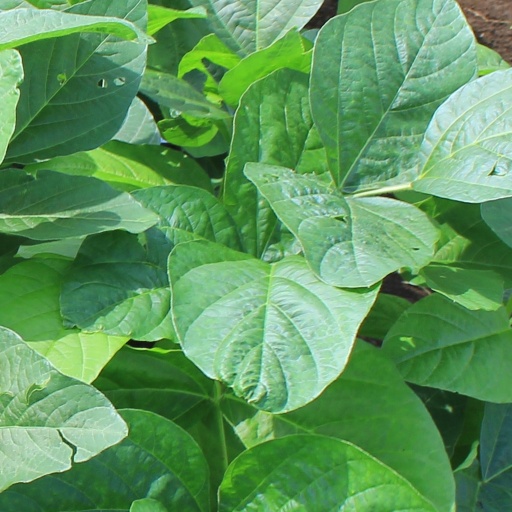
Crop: soybean